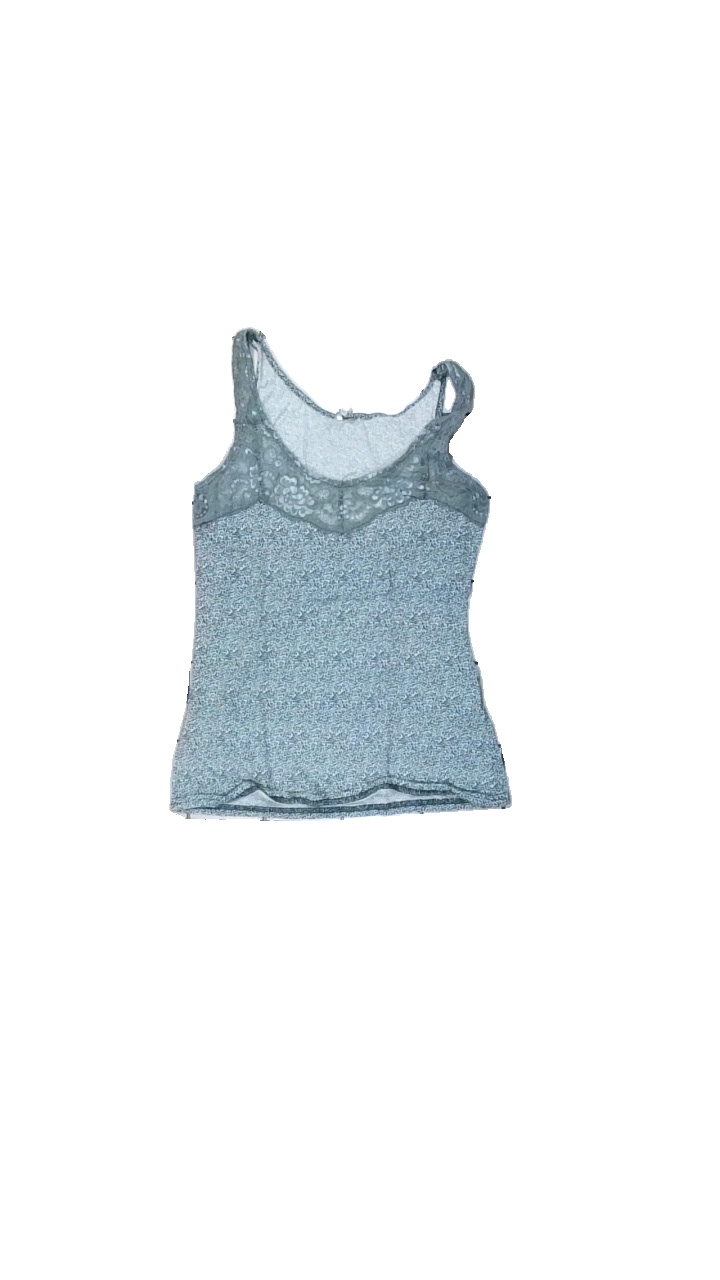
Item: Top (Ladies)
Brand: Soya/soyaconcept
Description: Top with lace and animalprint
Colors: Blue, Grey
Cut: Regular
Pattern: Animal print
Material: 73% Cotton 27% Viscose
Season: All
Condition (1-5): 5
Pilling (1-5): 5
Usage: Reuse
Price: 50-100